Lansdale, Pennsylvania

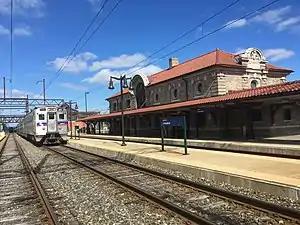
Lansdale station on SEPTA's Lansdale/Doylestown Line

Lansdale has a city manager form of government with a mayor and a nine-member borough council. On June 4, 2008, local chiropractor G. Andrew Szekely was appointed by council resolution to serve the remaining 18 months of the term of Mayor Michael DiNunzio. Szekely won a full four-year term in November 2009. The current mayor of Lansdale is Garry Herbert, who was voted into office in January, 2018.